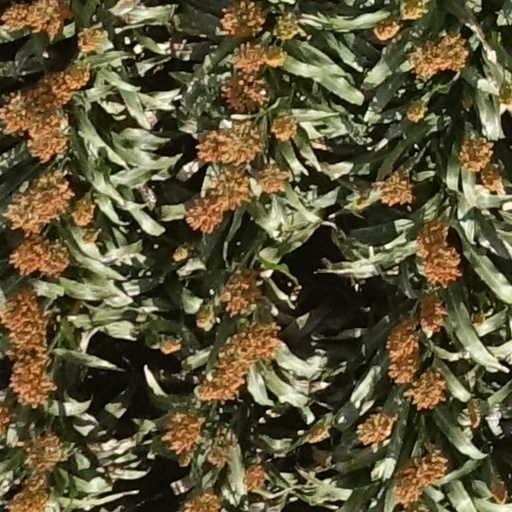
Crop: sorghum